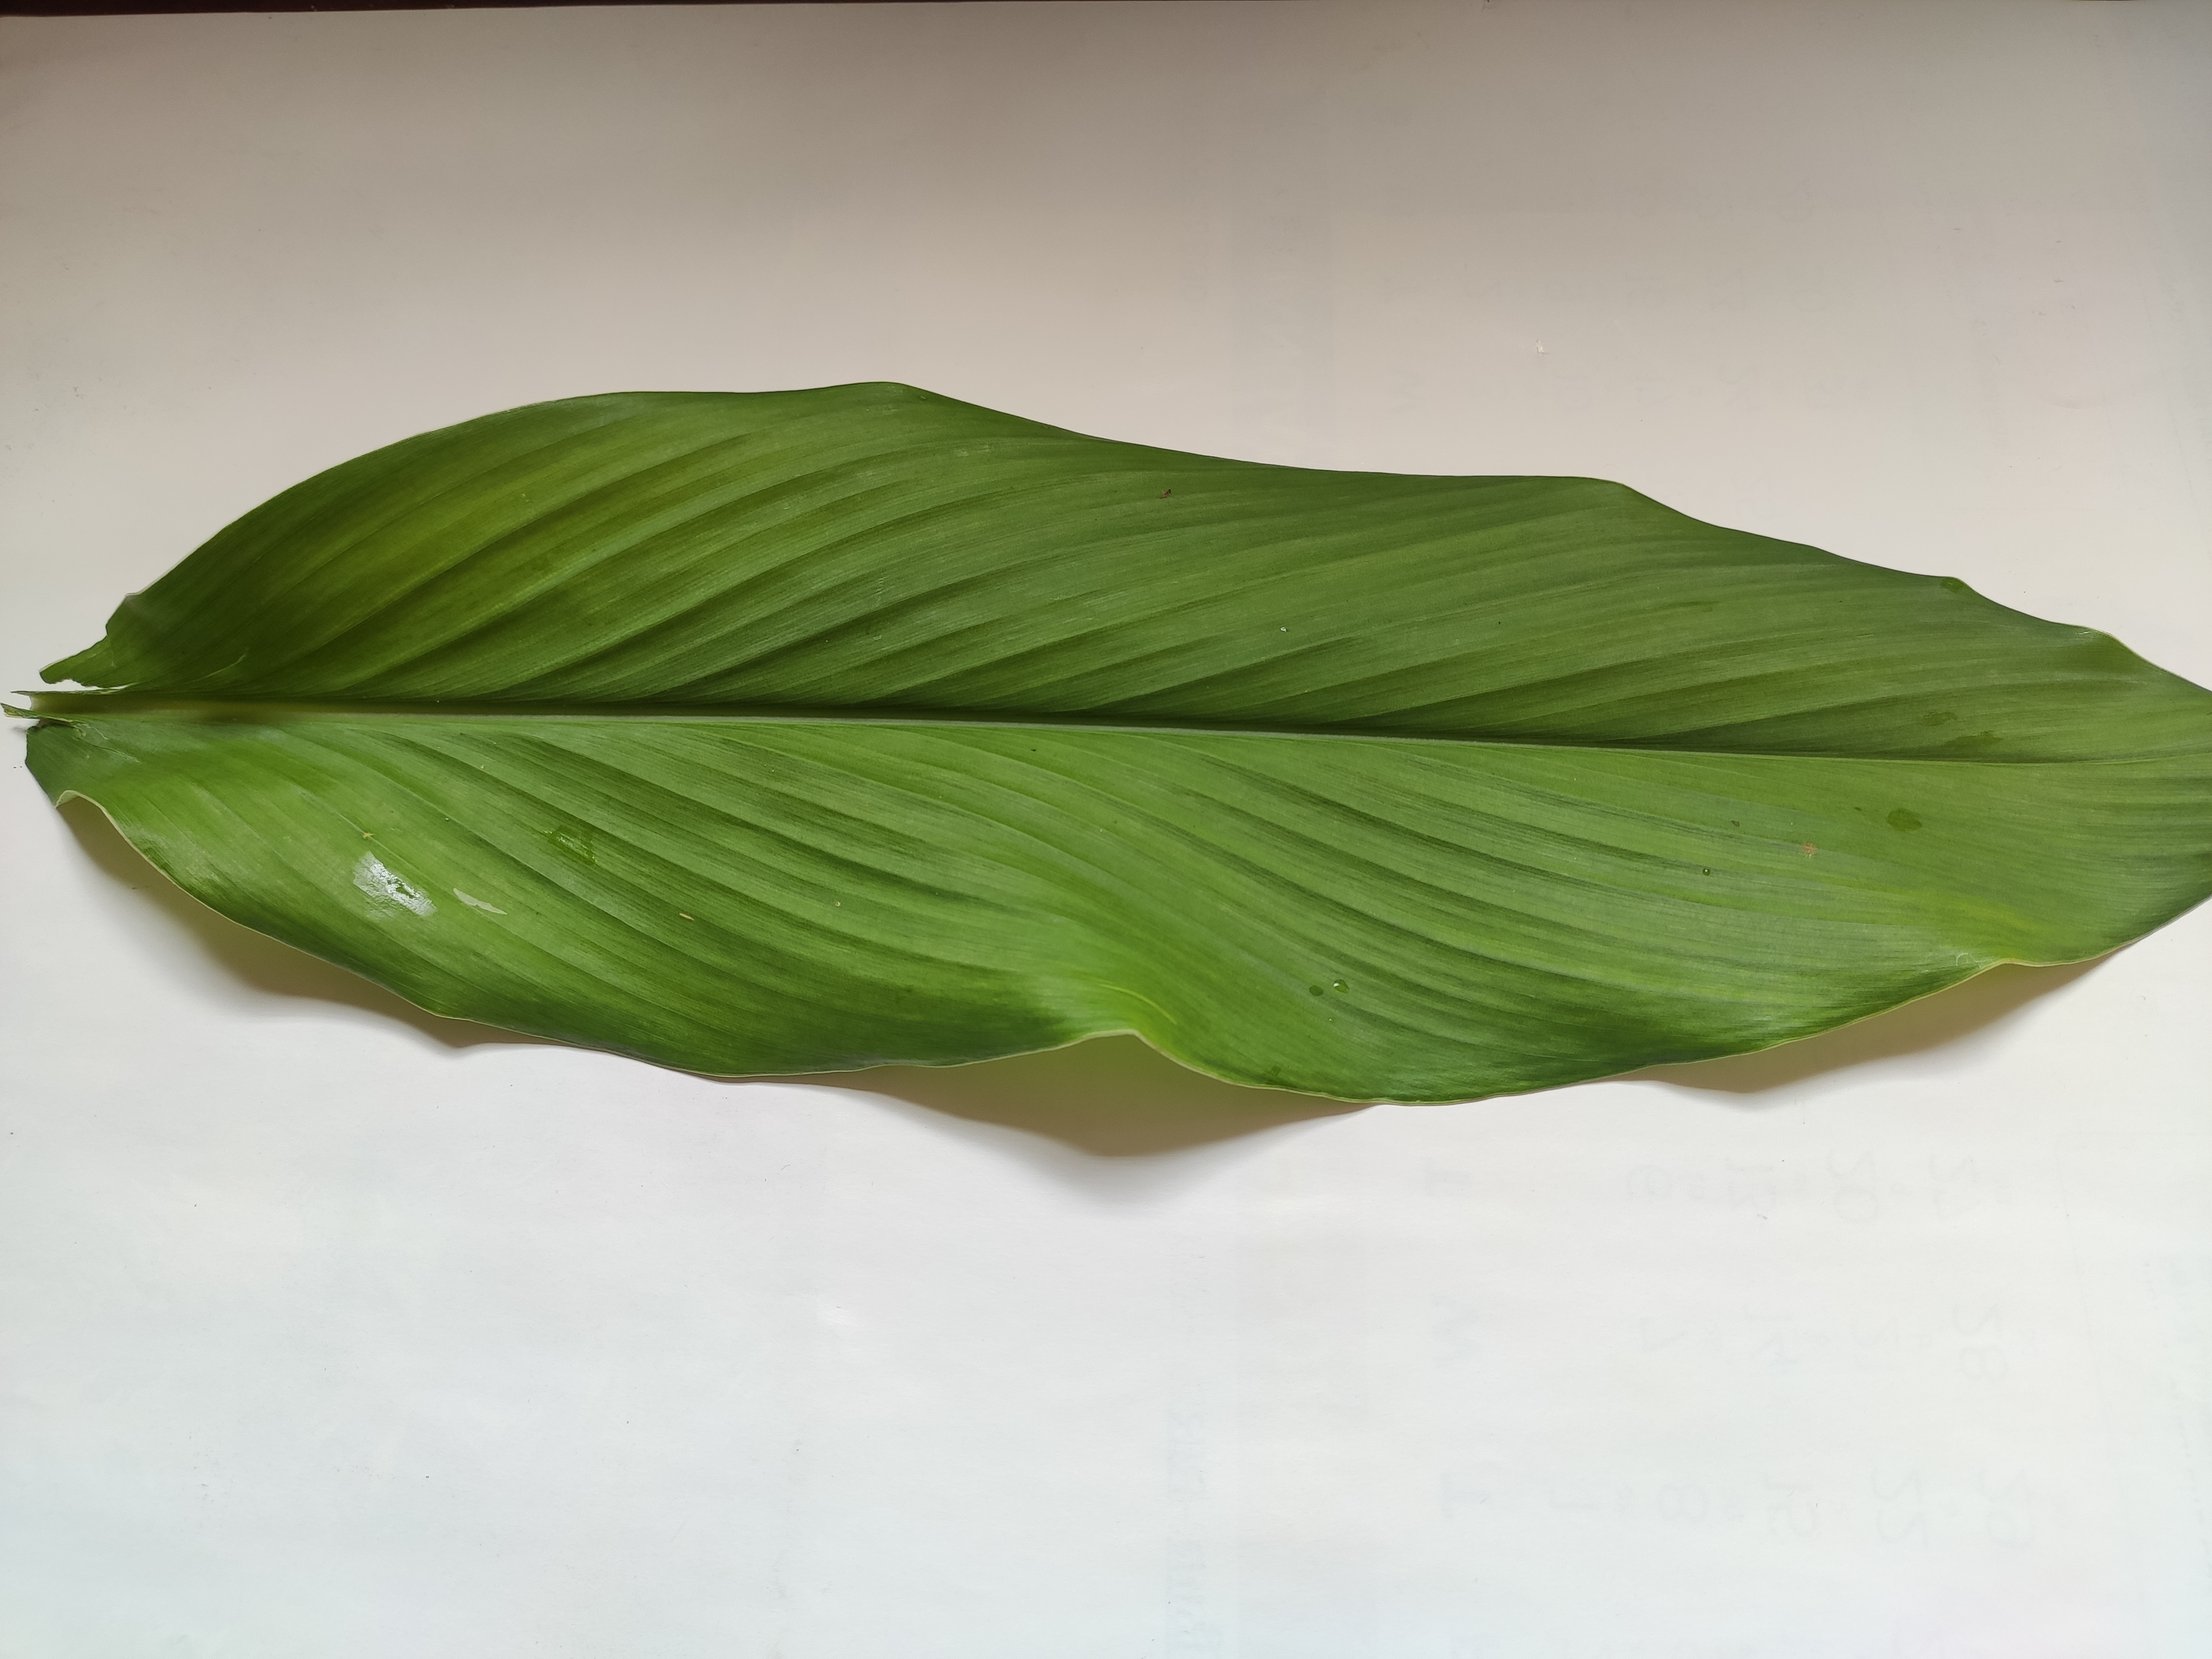
Label: Healthy_Leaf